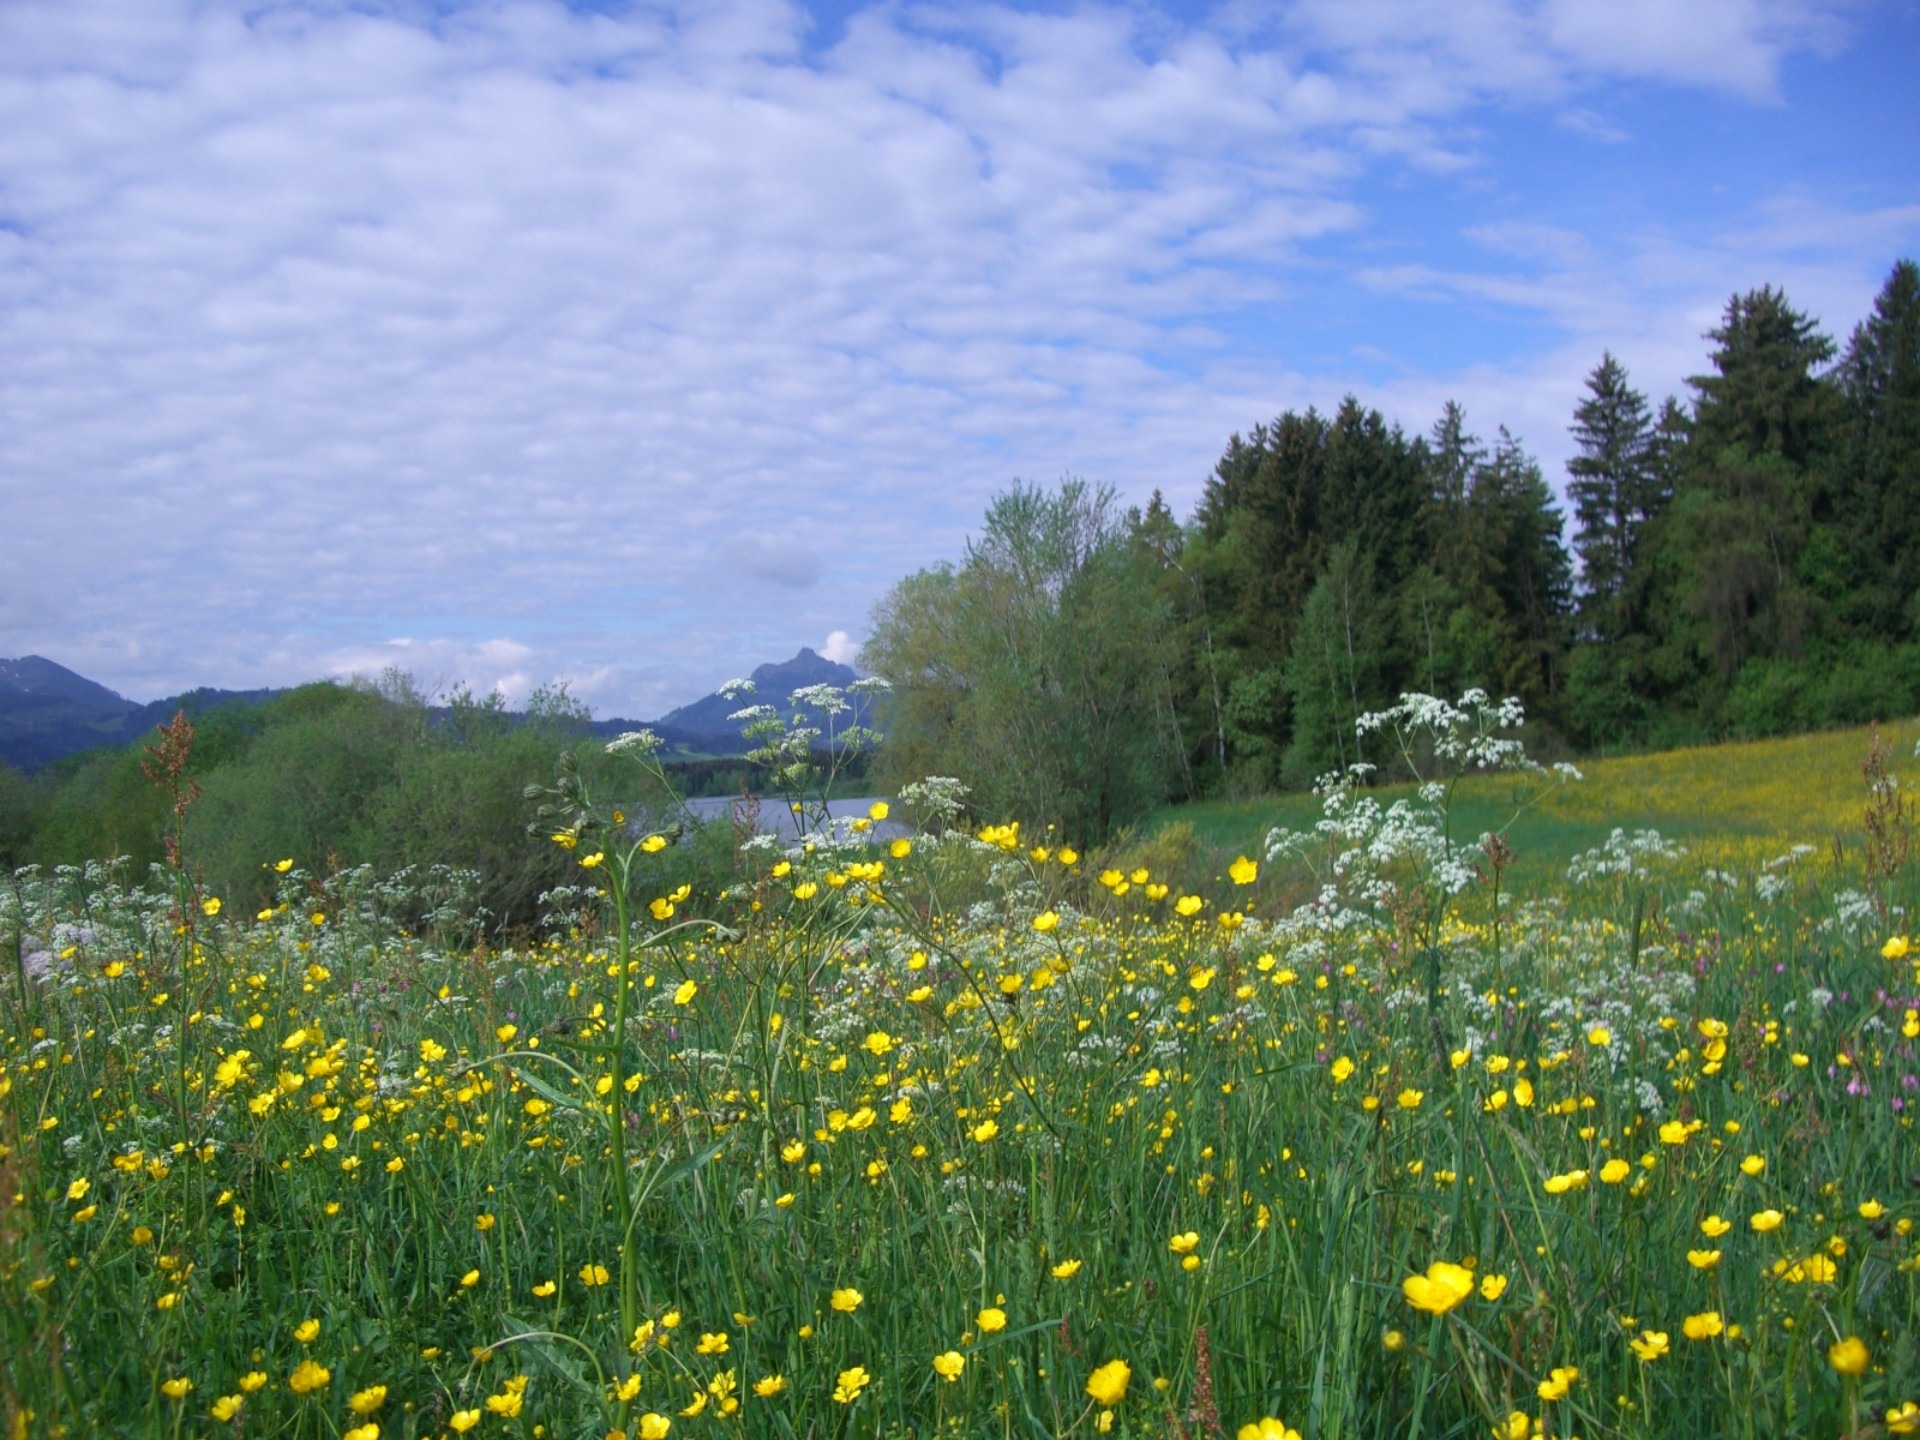
landscape, nature, grass, wilderness, mountain, plant, sky, white, field, meadow, prairie, sunlight, hill, flower, lake, mountain range, pasture, blue, yellow, fir, flora, plain, wildflower, flowers, trees, clouds, grassland, bushes, plateau, habitat, buttercup, ecosystem, flower meadow, steppe, rural area, chervil, flowering plant, greened, natural environment, geographical feature, mountainous landforms, land plant, gruentensee, allgau